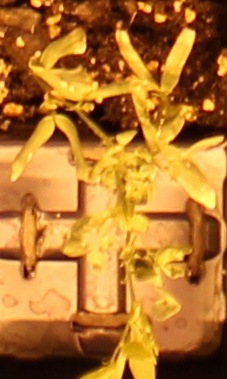
Label: Lentil